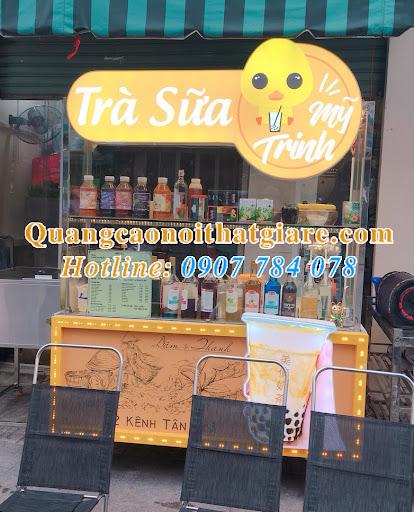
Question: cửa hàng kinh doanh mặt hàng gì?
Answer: cửa hàng kinh doanh trà sữa